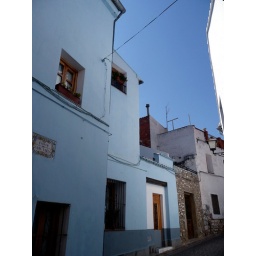
Blue house in a narrow medieval Sagunt alley, not as blue as the sky, though.